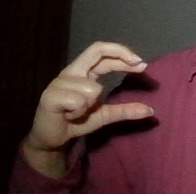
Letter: thal